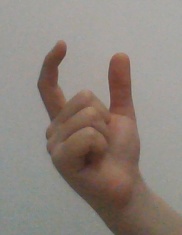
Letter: nun